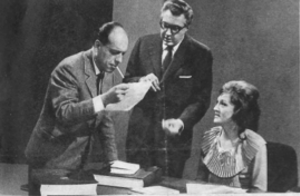
Ottiero Ottieri était un écrivain et un sociologue italien du XXᵉ siècle.